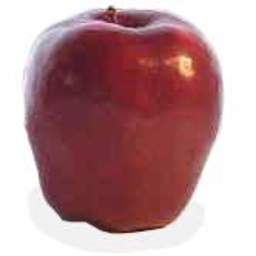
Label: Apple